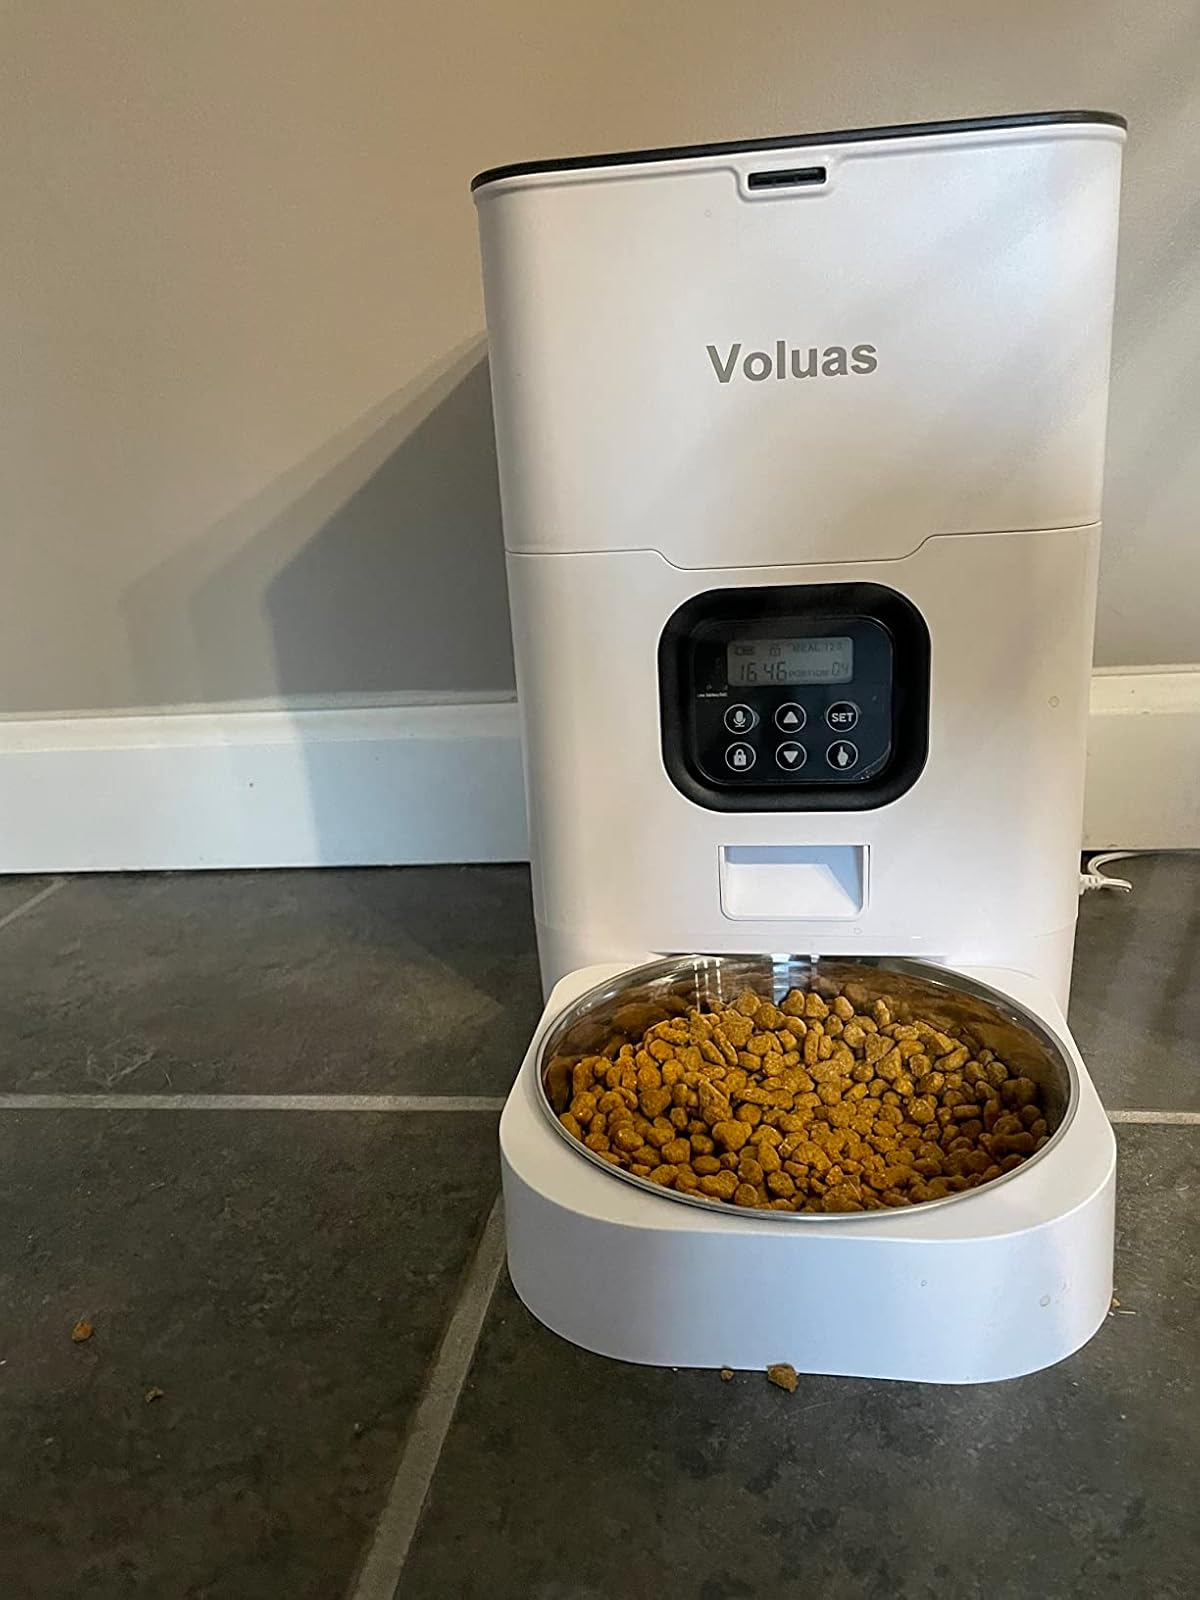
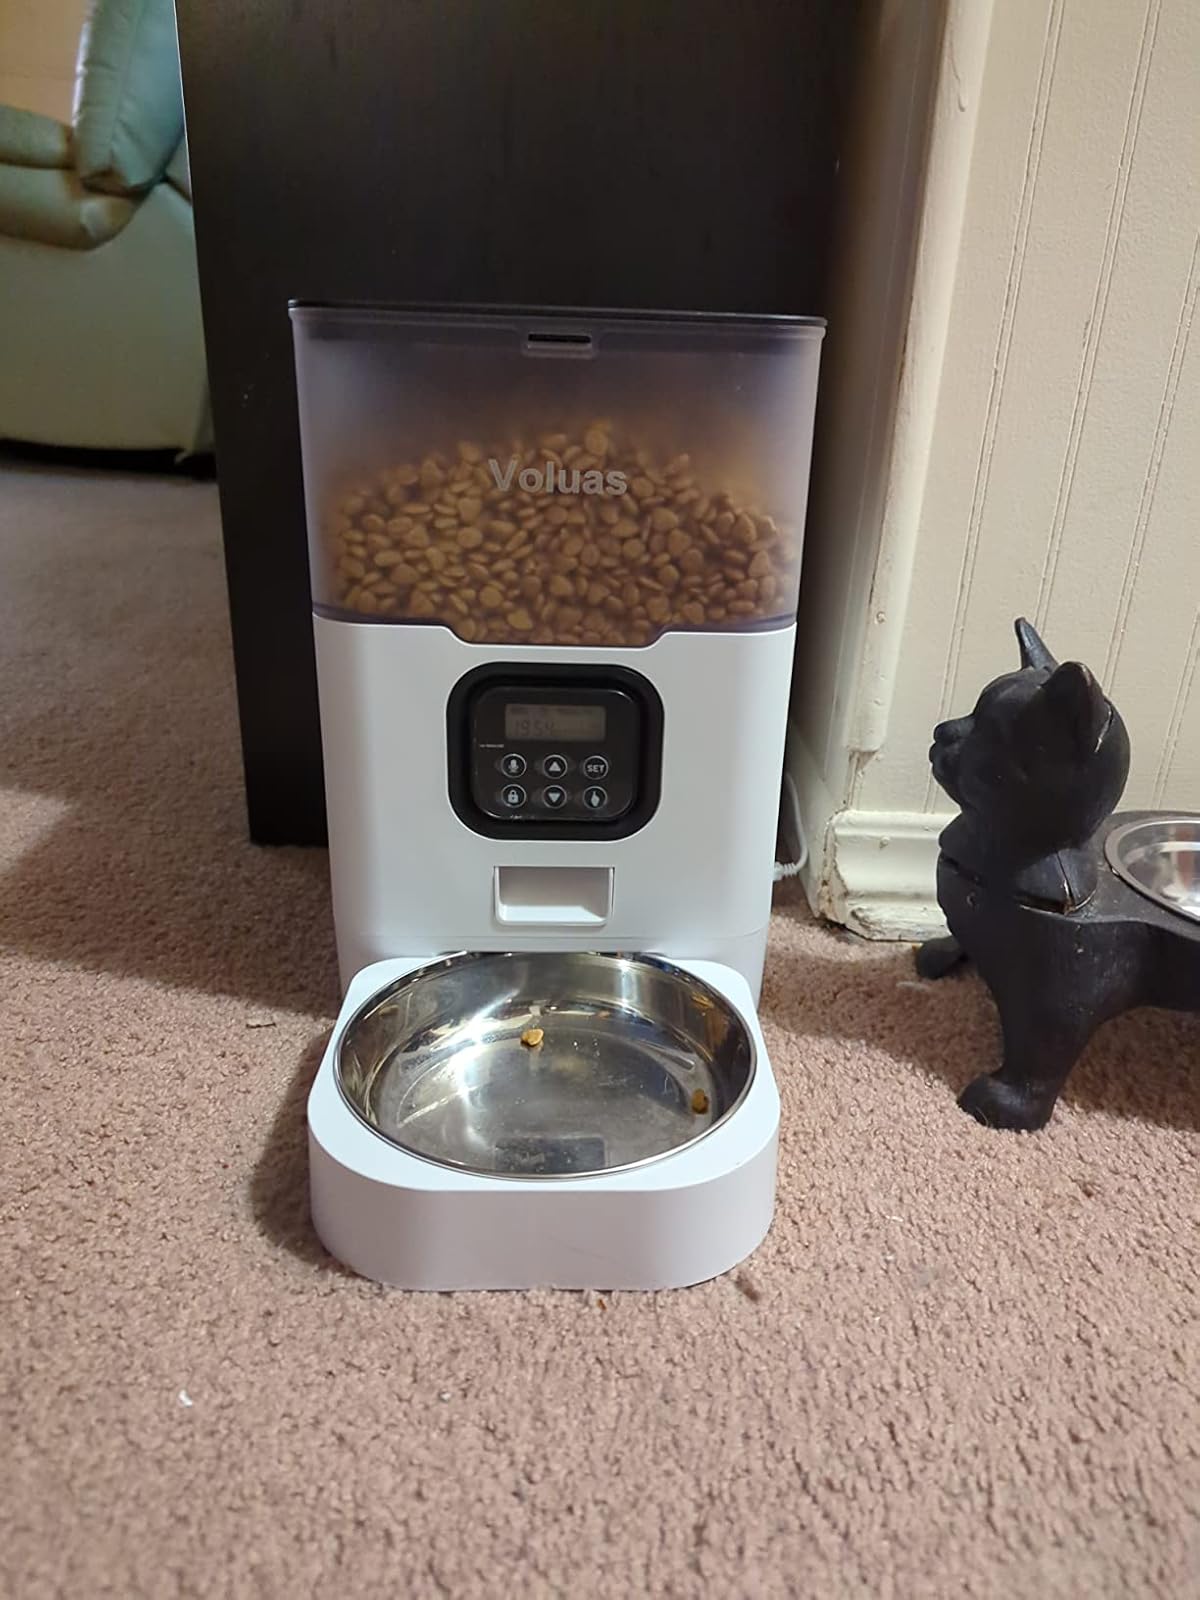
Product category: items_feeder
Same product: no